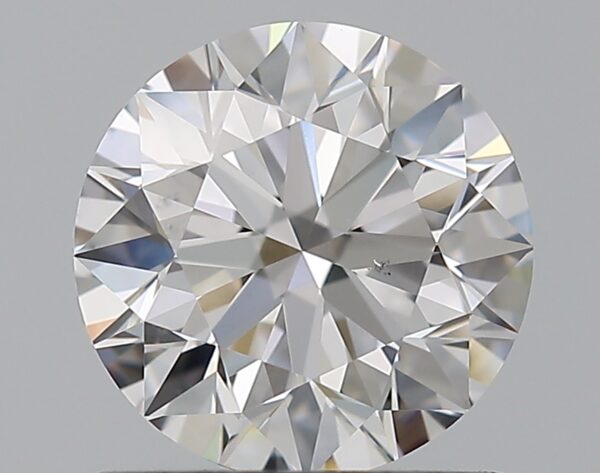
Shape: round
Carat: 1.02
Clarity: VS2
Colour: D
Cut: EX
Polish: EX
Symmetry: EX
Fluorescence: N
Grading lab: GIA
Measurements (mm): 6.36 x 6.4 x 4.01